Mao Asada

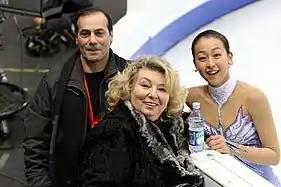

Asada is very popular in Japan and is credited with increasing the popularity of figure skating in Japan. Since gaining national attention while still on the junior circuit, she is a household name in Japan, known by the affectionate nickname "Mao-chan". During the 2014 Winter Olympics, Asada became the most discussed and mentioned athlete of the Olympics on the social networking website Twitter, ahead of Yuna Kim, ice hockey player T. J. Oshie, and snowboarder Shaun White.